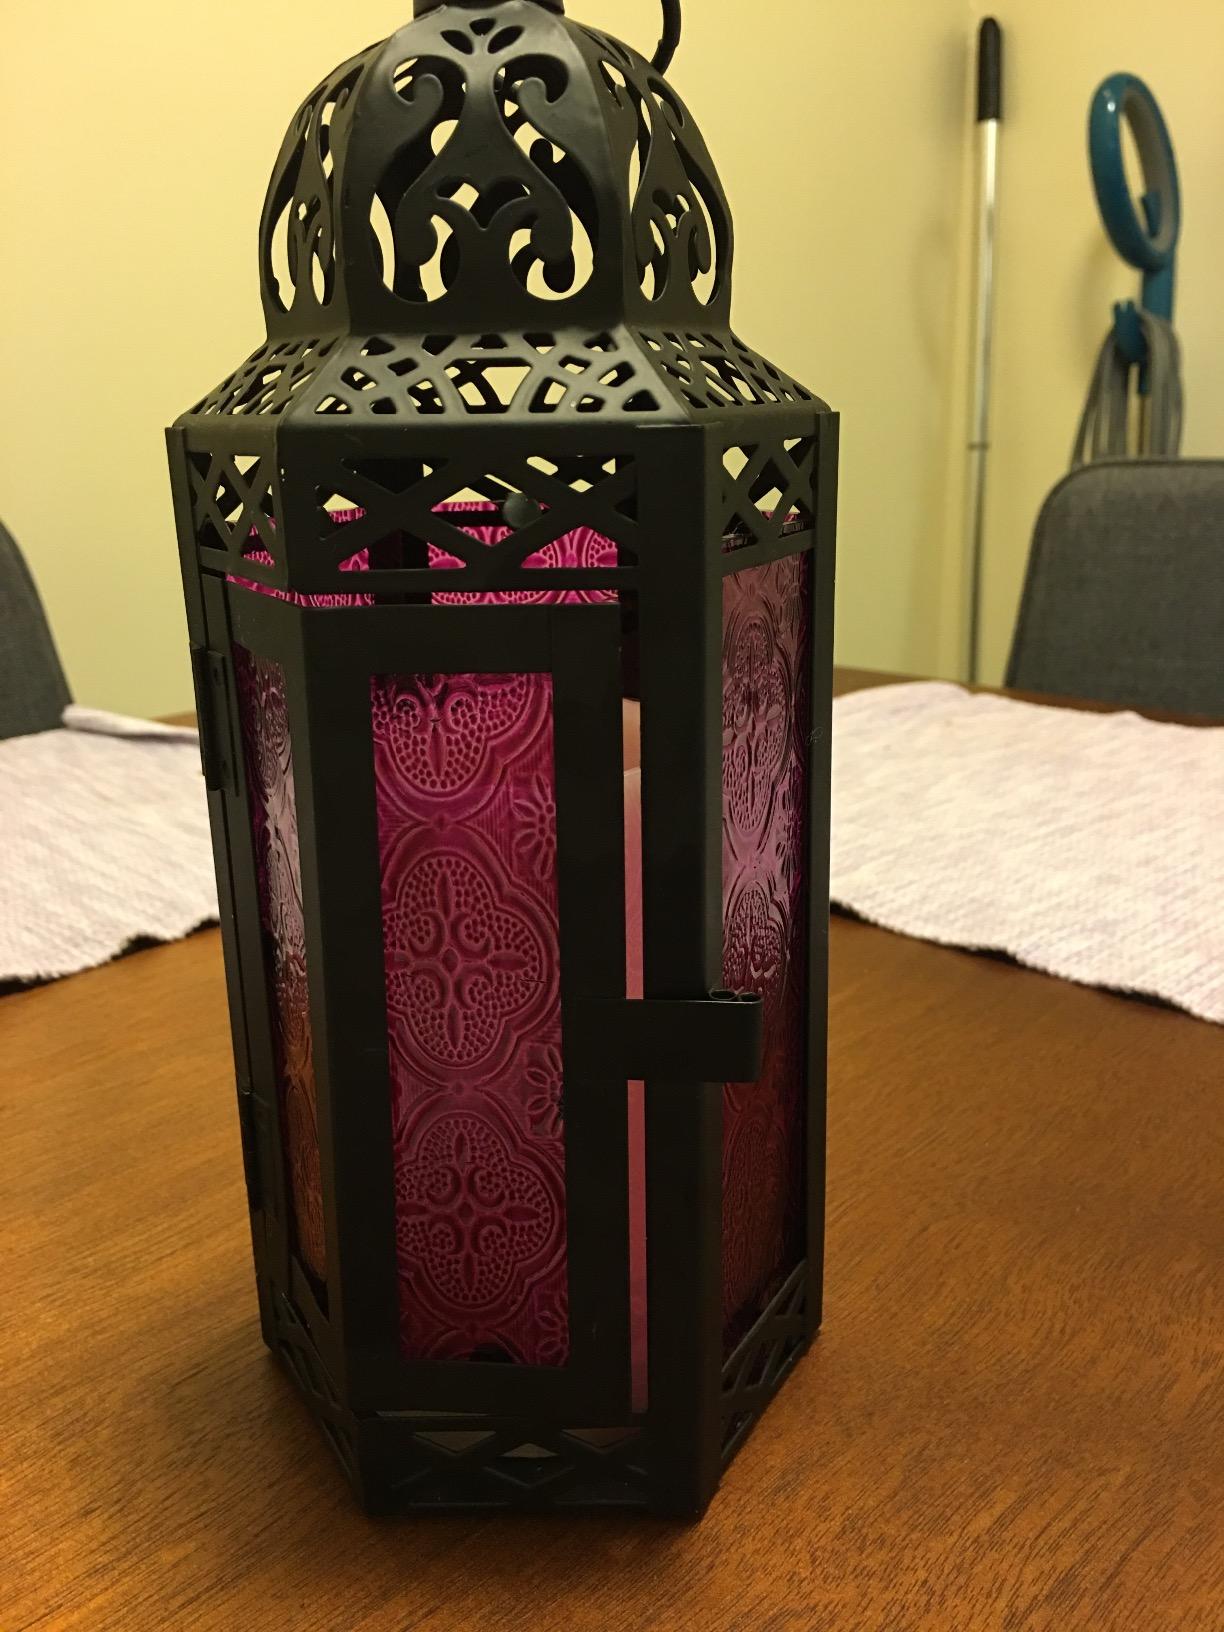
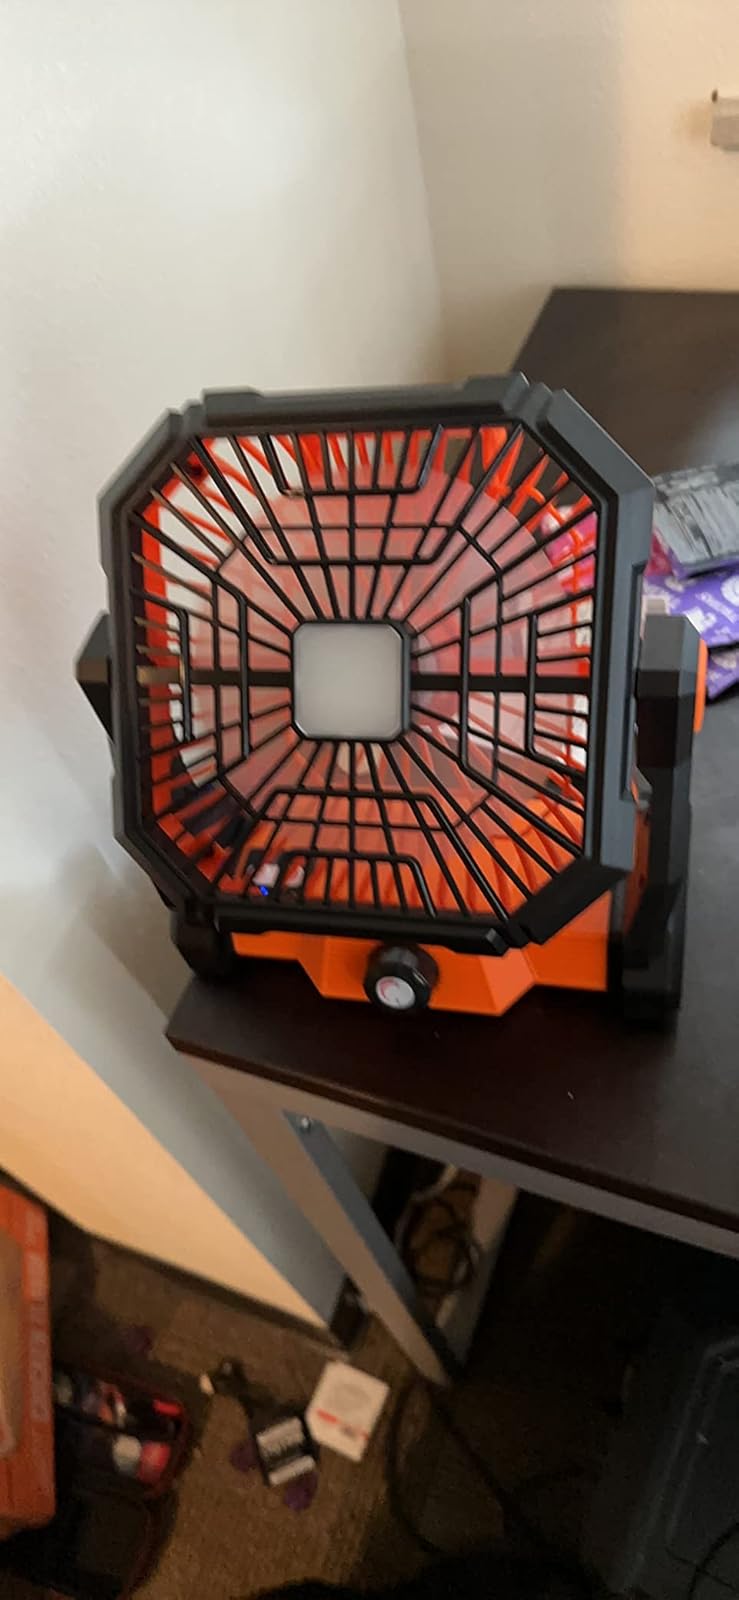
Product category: lantern
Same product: no